Living museum

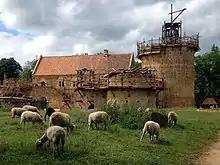
The Guédelon Castle in France is a castle currently built using only medieval construction techniques, tools, costumes and local materials.

A costumed historian has many roles and responsibilities at historical sites. In addition to conducting tours, interpreting a space, or portraying a historical character, they are also involved in the research process that aides the site interpretation. Full-time staff interpreters develop public programs, tours, and write scripts for interpretative panels, pamphlets, and videos. They often work closely with the curatorial and educational staff to collaborate on ideas about collection tours, school tours, educational programs, and site interpretation. Supervisors are also responsible for the extensive training of new staff members, volunteers, and interns.